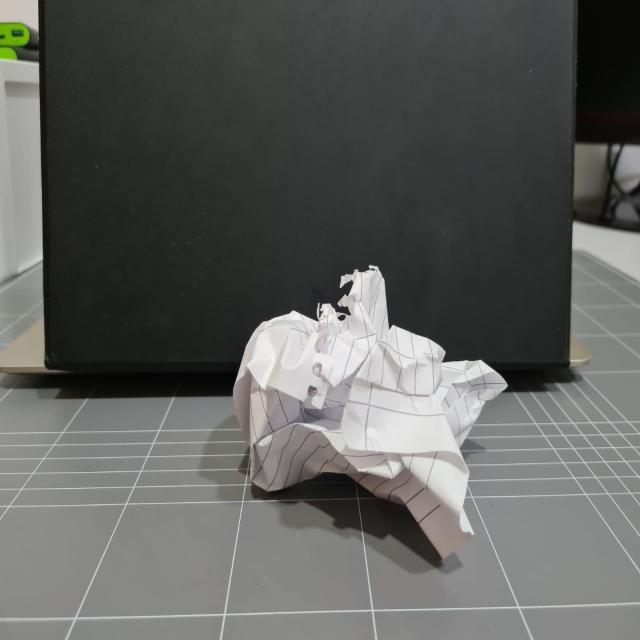
Label: tissues